List of Glee characters

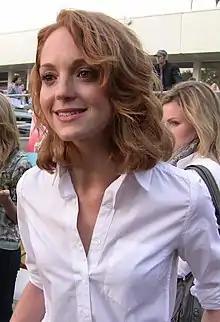
Jayma Mays portrays guidance counselor Emma Pillsbury.

(Main Season 3–6; Recurring Season 2) Blaine Devon Anderson (Darren Criss) is a recurring character in season 2 and a main character in seasons 3–6. He is introduced as an openly gay student at Dalton Academy and a member of The Warblers, a Sectionals and Regionals rival of New Directions. While Blaine was initially a recurring character, Criss was promoted to the main cast for the third season. The character is a love interest for Kurt, though in the episode "Blame It on the Alcohol", he and Rachel have a brief fling, resulting in Blaine reasserting his identity as gay. Murphy stated, "Darren has a major, major arc... He sort of becomes Kurt's mentor and then maybe love—he had to leave his own school because of bullying and goes to an all-boys academy and finds acceptance because that school has a no-bullying, zero-tolerance policy." Blaine becomes a role model for Kurt, who develops a crush on him. During "Original Song", Blaine realizes he reciprocates Kurt's feeling, and they kiss. At the beginning of season three, Blaine decides to transfer to McKinley to be with Kurt, and joins New Directions. The two have their first sexual experience in the episode "The First Time". Blaine is injured during a confrontation between New Directions and the Warblers, and has eye surgery to repair the damage. His relationship with Kurt is later strained by Kurt's eagerness to leave for New York after graduation, which would separate the two at least until Blaine graduated the following year, but the two patch things up, and are still a couple at the end of the school year.